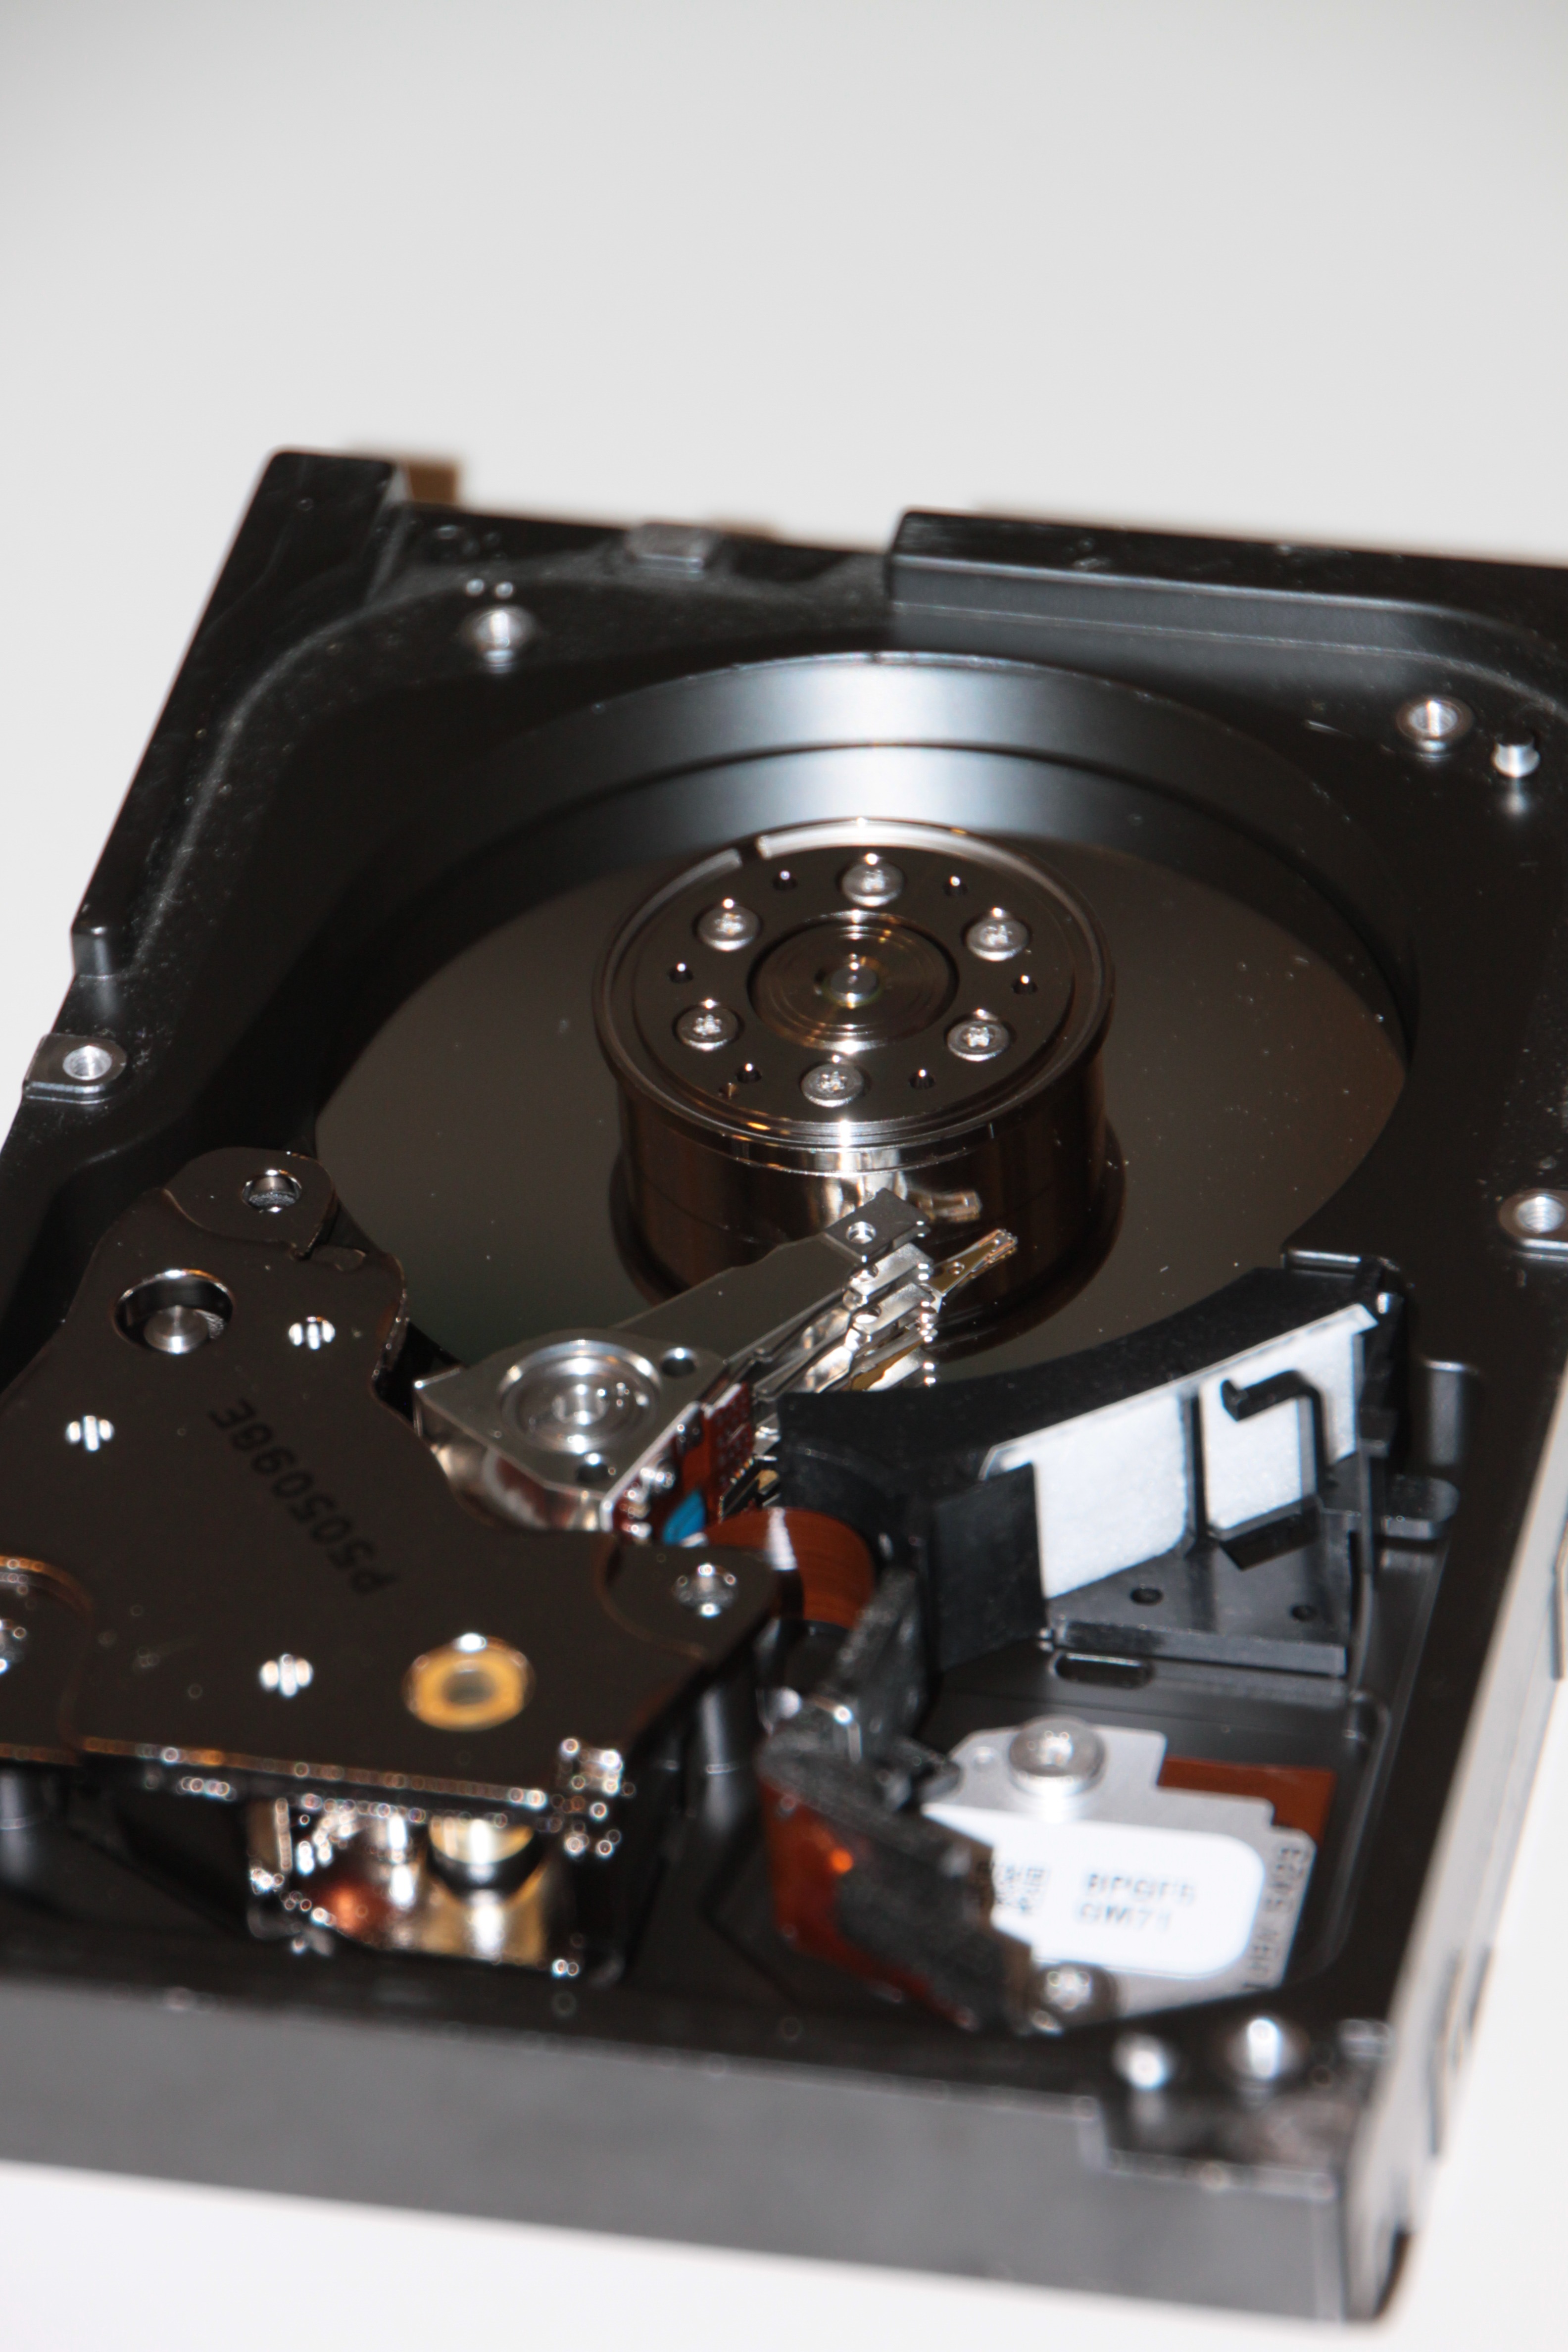
computer, technology, drive, metal, storage, silver, mirror, hard, disk, data, hdd, hard disk, data storage, hard disk drive, electronic device, data storage device, scsi